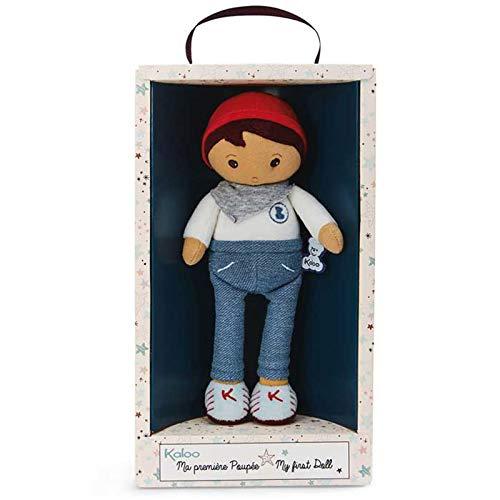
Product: Kaloo Tendresse My First Fabric Doll Eliott K 10” Soft Plush Figure in White Shirt, Blue Jeans, and Red Hat with Baby Safe Embroidered Face Machine Washable for Ages 0+
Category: Toys & Games | Stuffed Animals & Plush Toys | Plush Figures
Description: Multiple fabrics and rich textures- from the top of his fuzzy red hat to his soft gray scarf, knitted blue ‘jeans’ with embroidered pockets, and knitted face, tendresse dolls give babies A variety of textures touch and explore.
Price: $21.99
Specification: ProductDimensions:4.3x2.4x9.8inches|ItemWeight:5.8ounces|ShippingWeight:6.4ounces(Viewshippingratesandpolicies)|ASIN:B07GSPPYSN|Itemmodelnumber:K962098|Manufacturerrecommendedage:0-10years